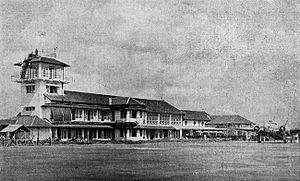
L'aéroport de Kemayoran était l'aéroport principal de Jakarta du 8 juillet 1940 au 31 mars 1985.